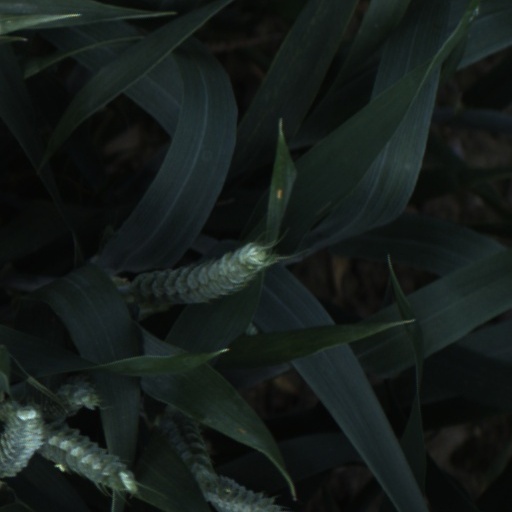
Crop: wheat